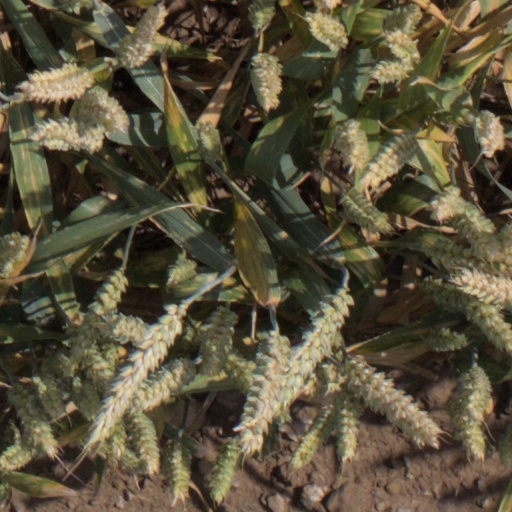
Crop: wheat